Project 596

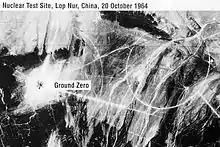
Satellite image of the Lop Nur test site taken by an American KH-4 Corona intelligence satellite on 20 October 1964, 4 days after the 596 test.

The United States government was aware of Soviet support of a Chinese nuclear program, but after the Soviets withdrew support in 1959, some U.S. officials underestimated the sole capability of China to develop a nuclear weapon, and were surprised when China's efforts proved successful. Namely, they thought there was an insufficient source for weapons-grade U-235 production and that the significance of a nuclear China was underplayed. Still, President Kennedy proposed preventive action but it was decided against by the U.S. government as it was "likely to be viewed as provocative and dangerous and will play into the hands of efforts by [Beijing] to picture U.S. hostility to Communist China as the source of tensions and the principal threat to the peace in Asia." By early 1964, from surveillance of activity around the Lop Nur site, it was clear that a test would be imminent.